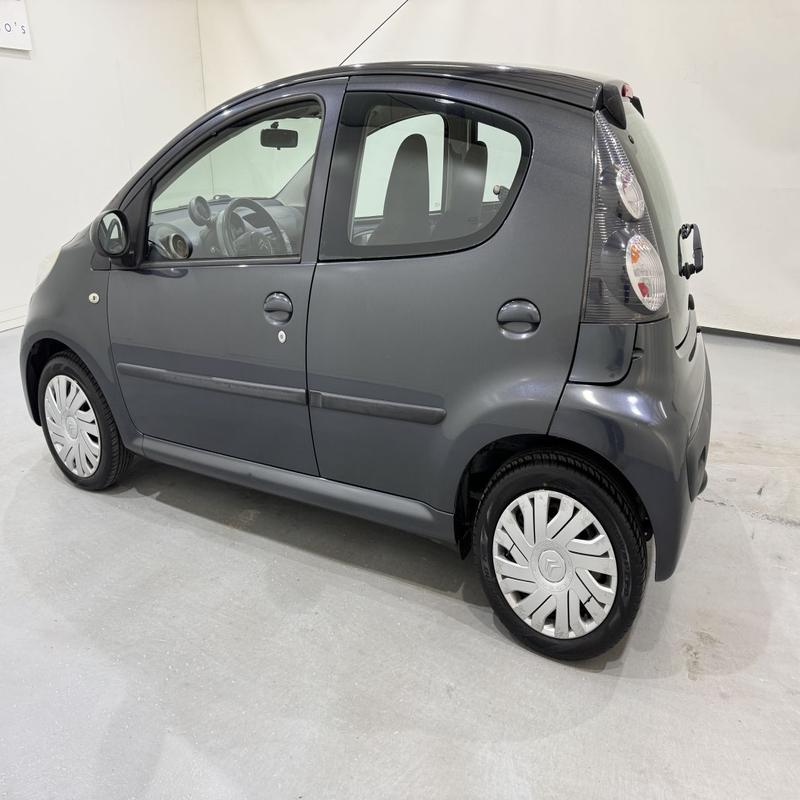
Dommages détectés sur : plaque d'immatriculation arrière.
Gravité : mineur